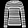
Label: Pullover